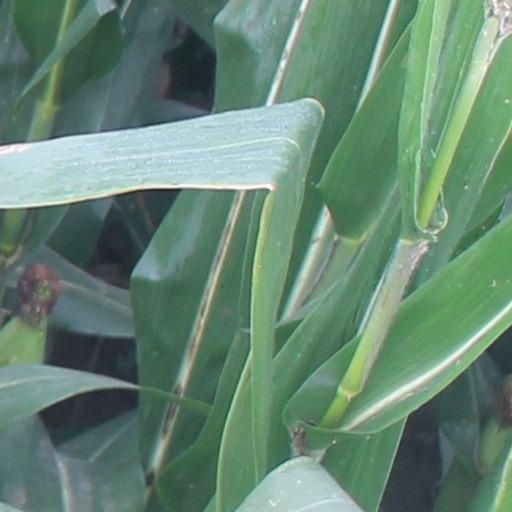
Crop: maize; corn